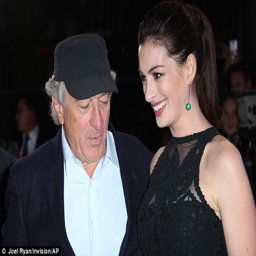
hard to miss : at point , the star appeared to be transfixed by dress